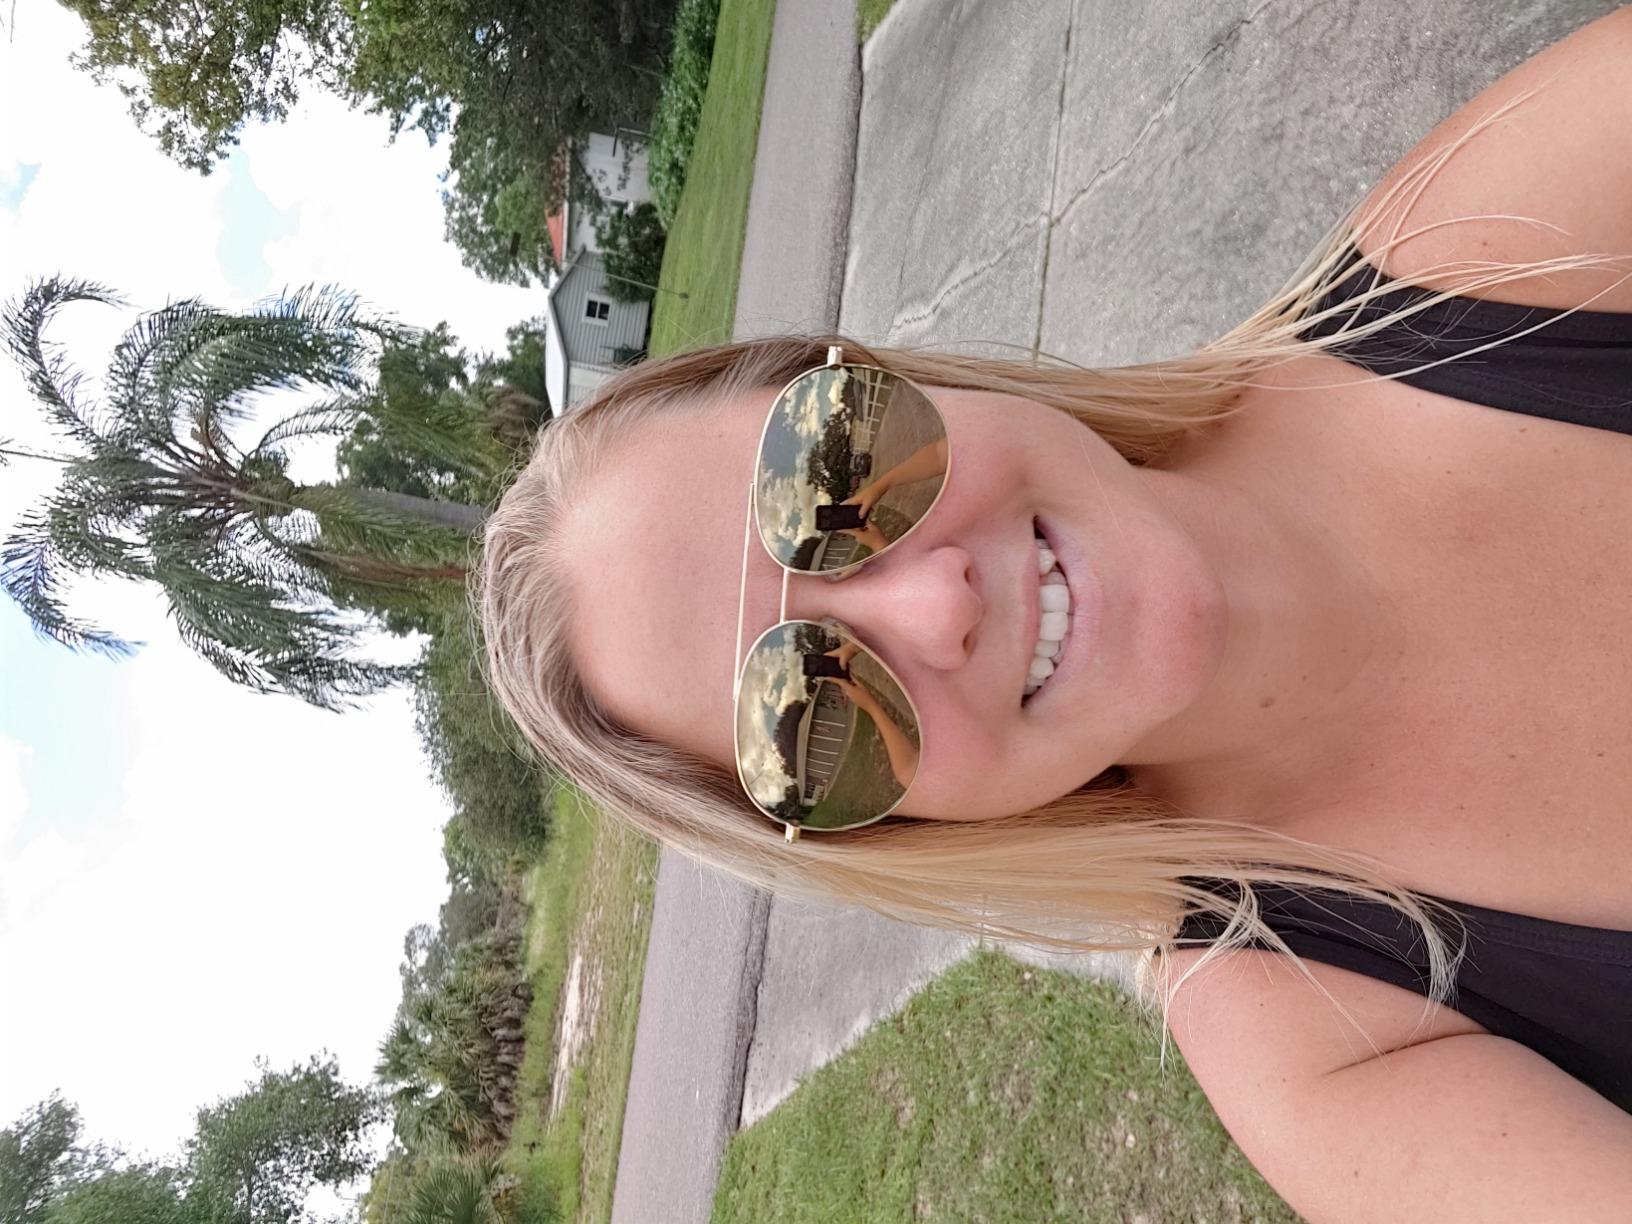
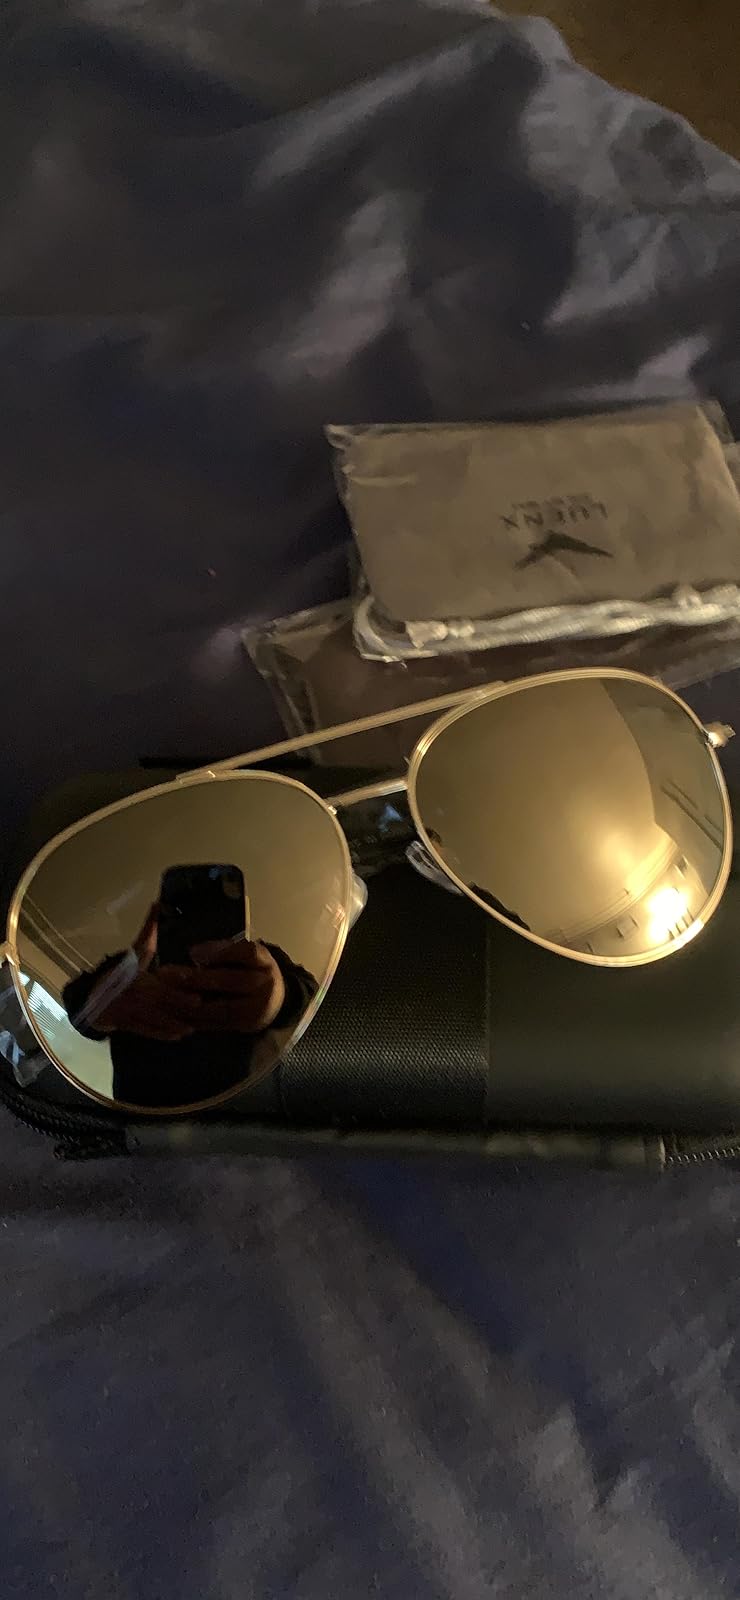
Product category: accessories_sunglasses
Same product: yes